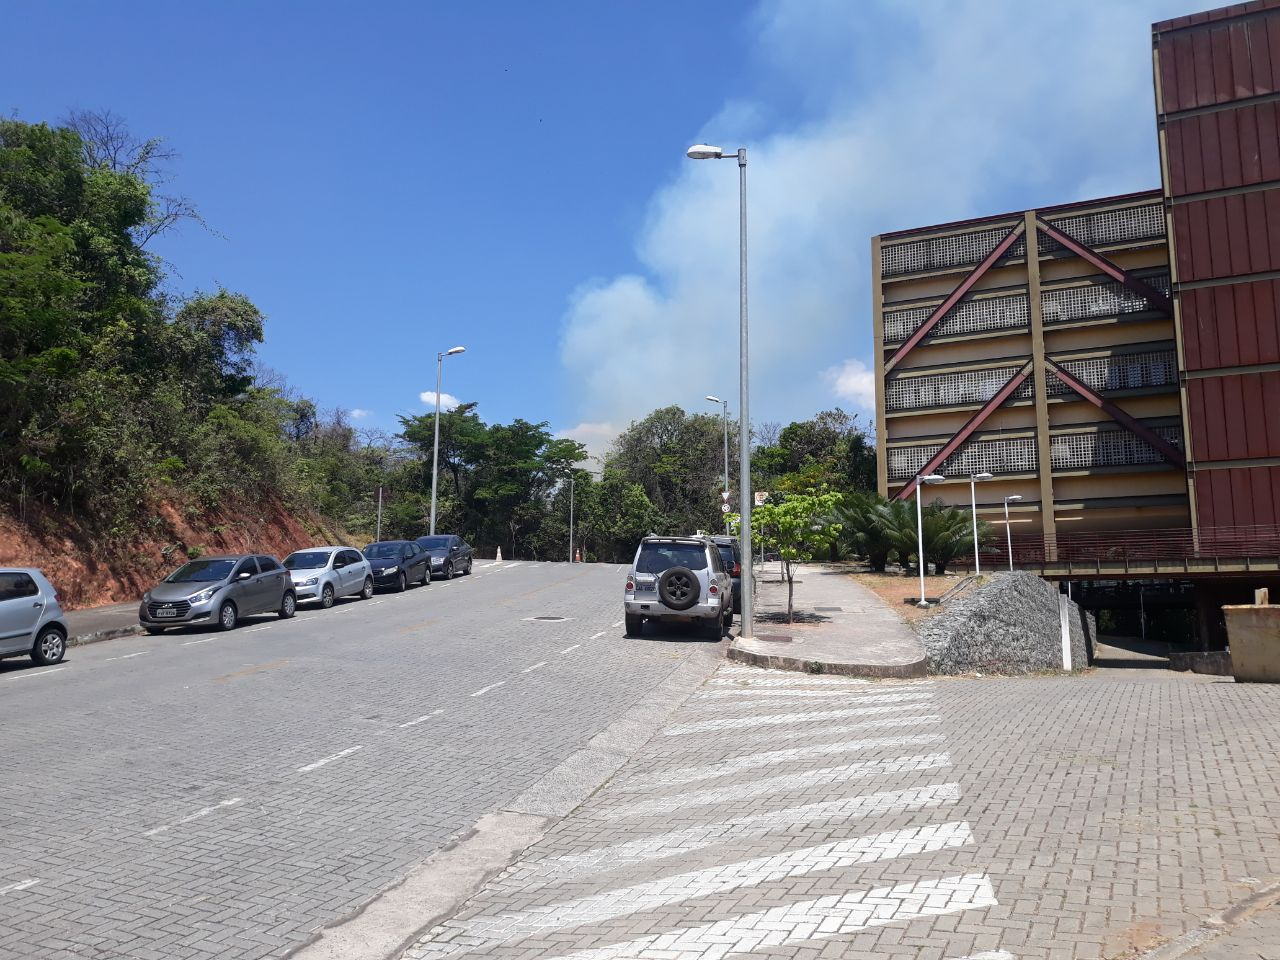
Fire: no
Smoke: yes